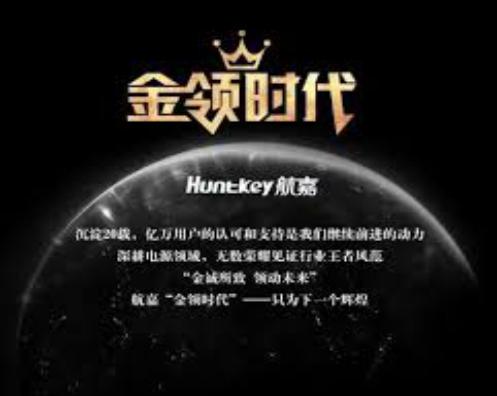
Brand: huntkey
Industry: Food